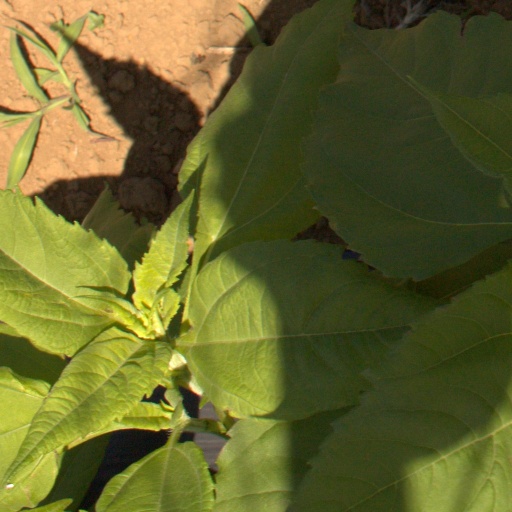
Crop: Jerusalem artichoke